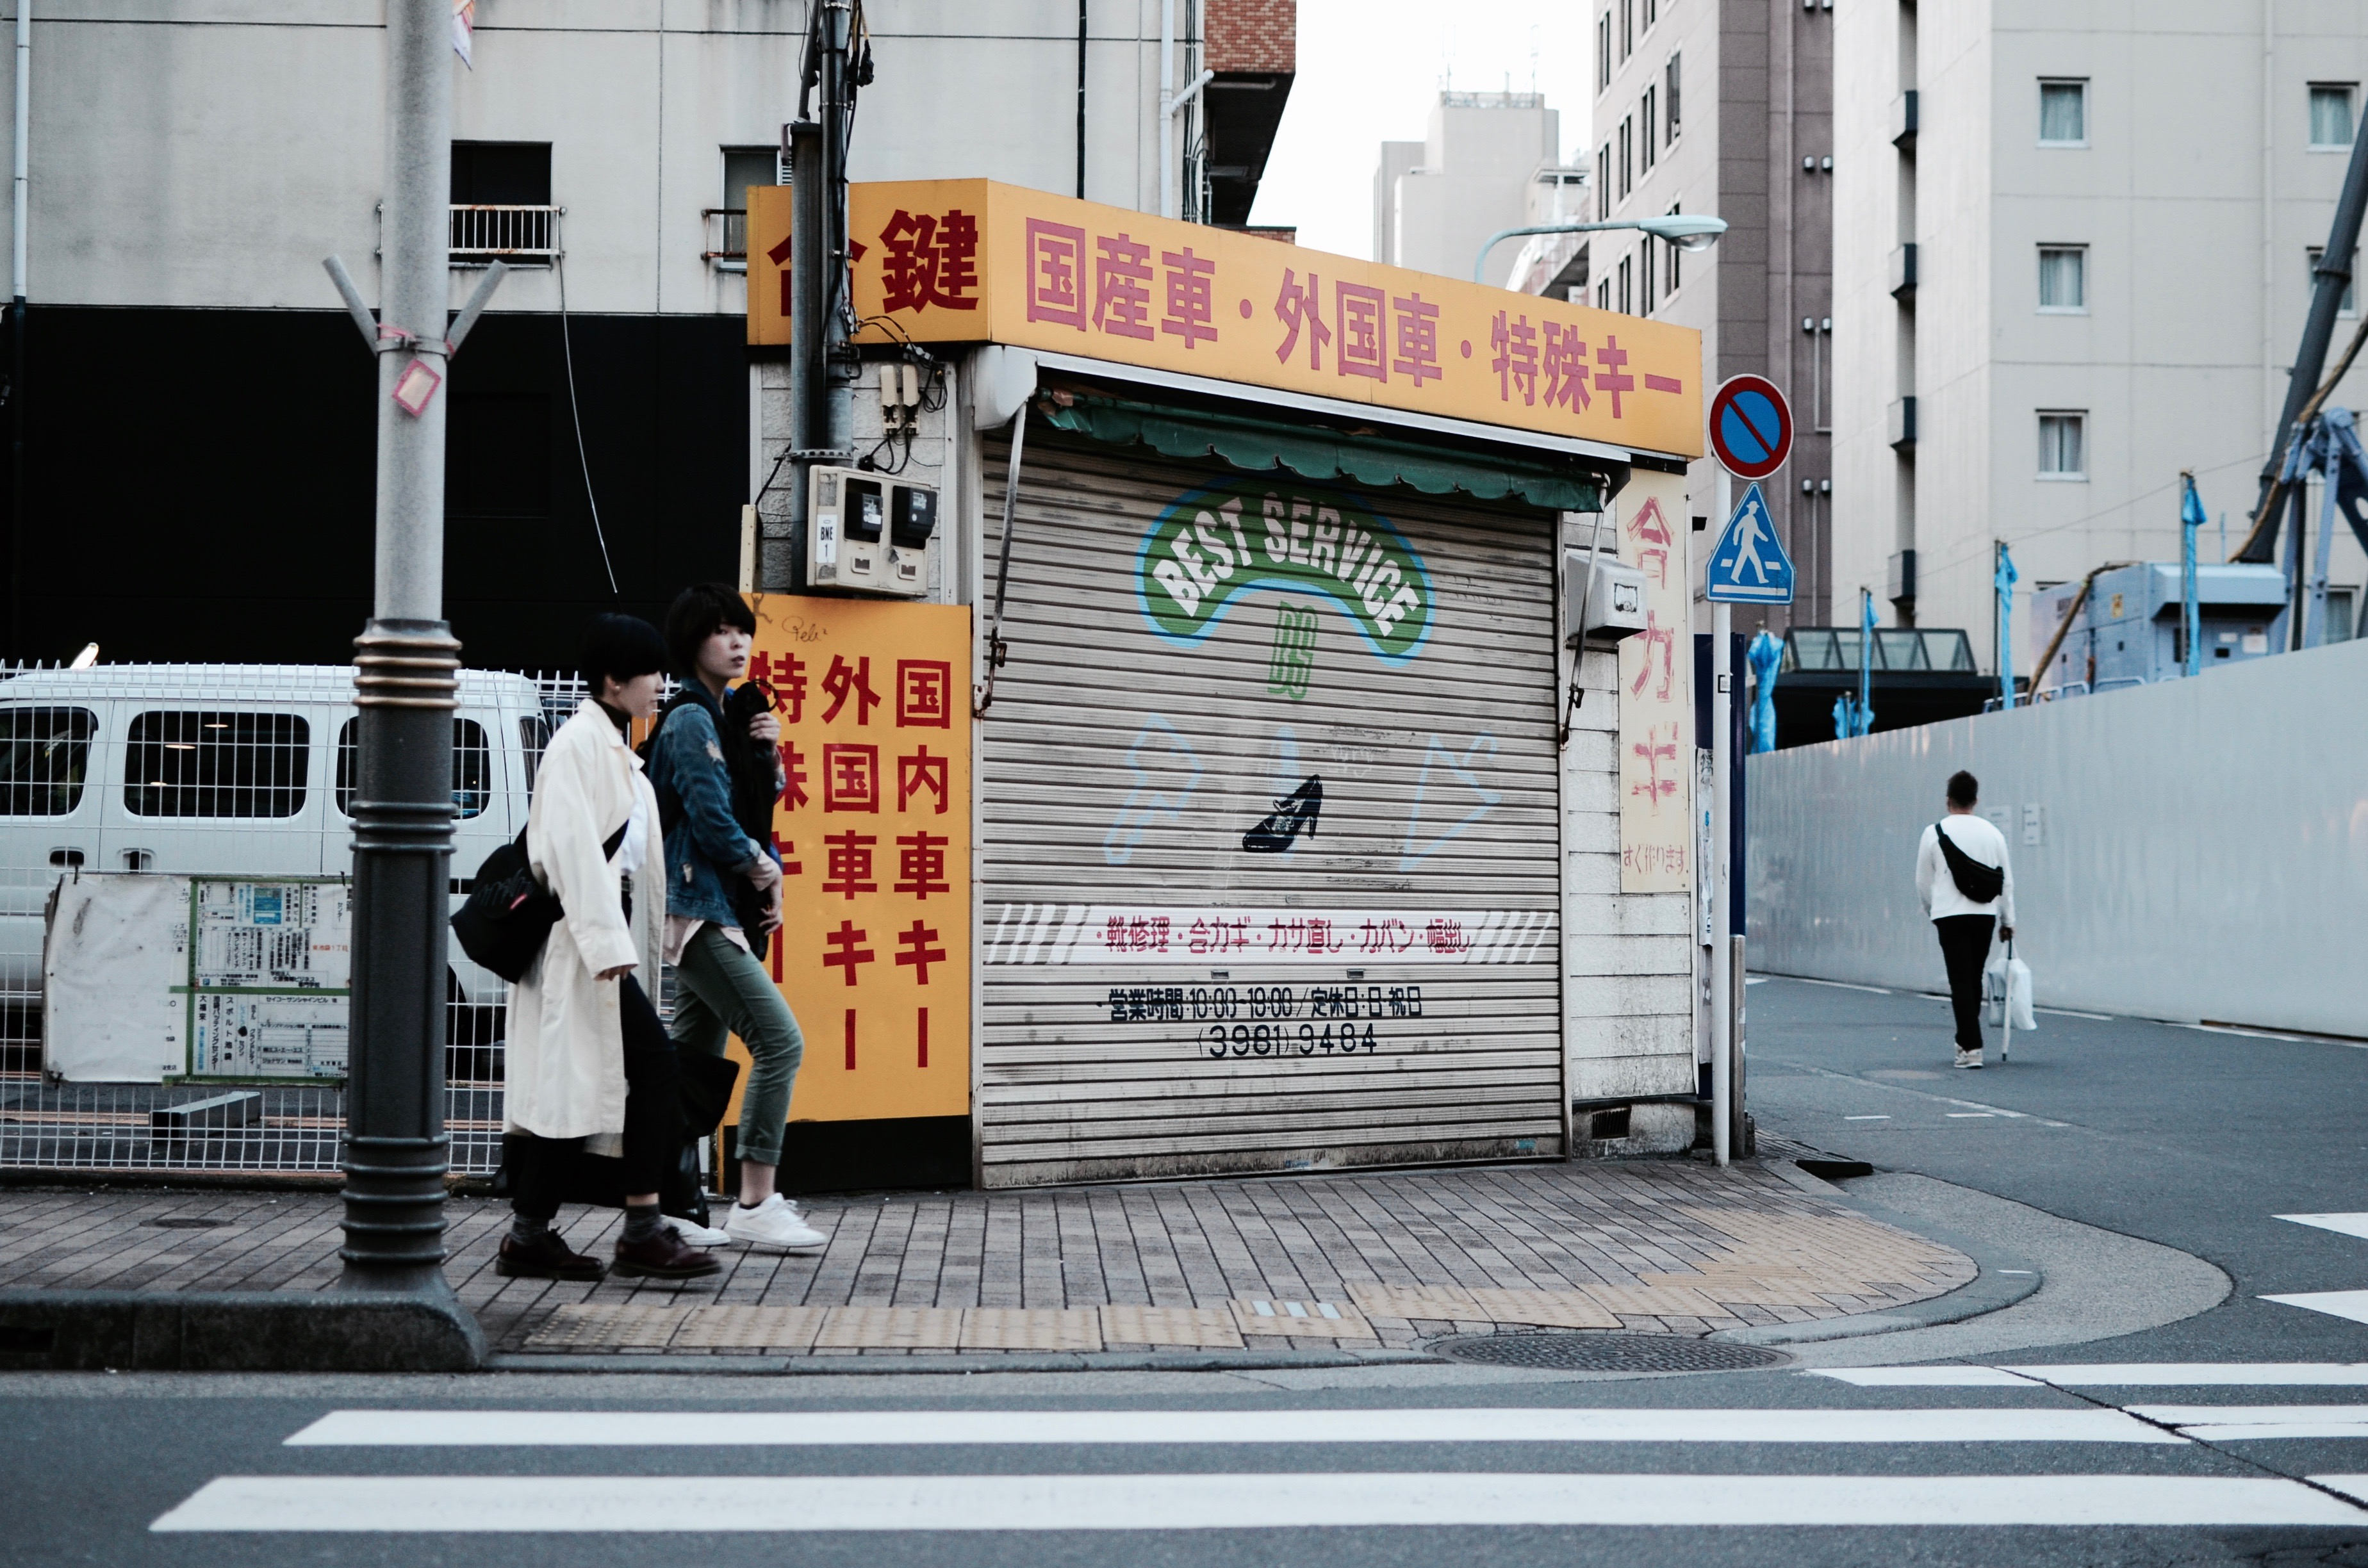
pedestrian, road, street, transport, color, graffiti, street art, art, infrastructure, urban area